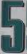
Number: 5